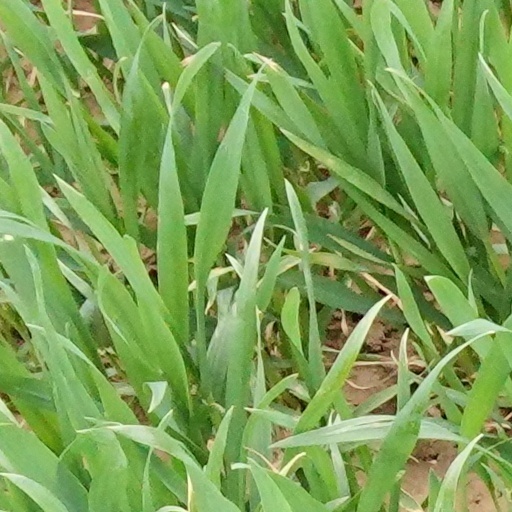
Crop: wheat